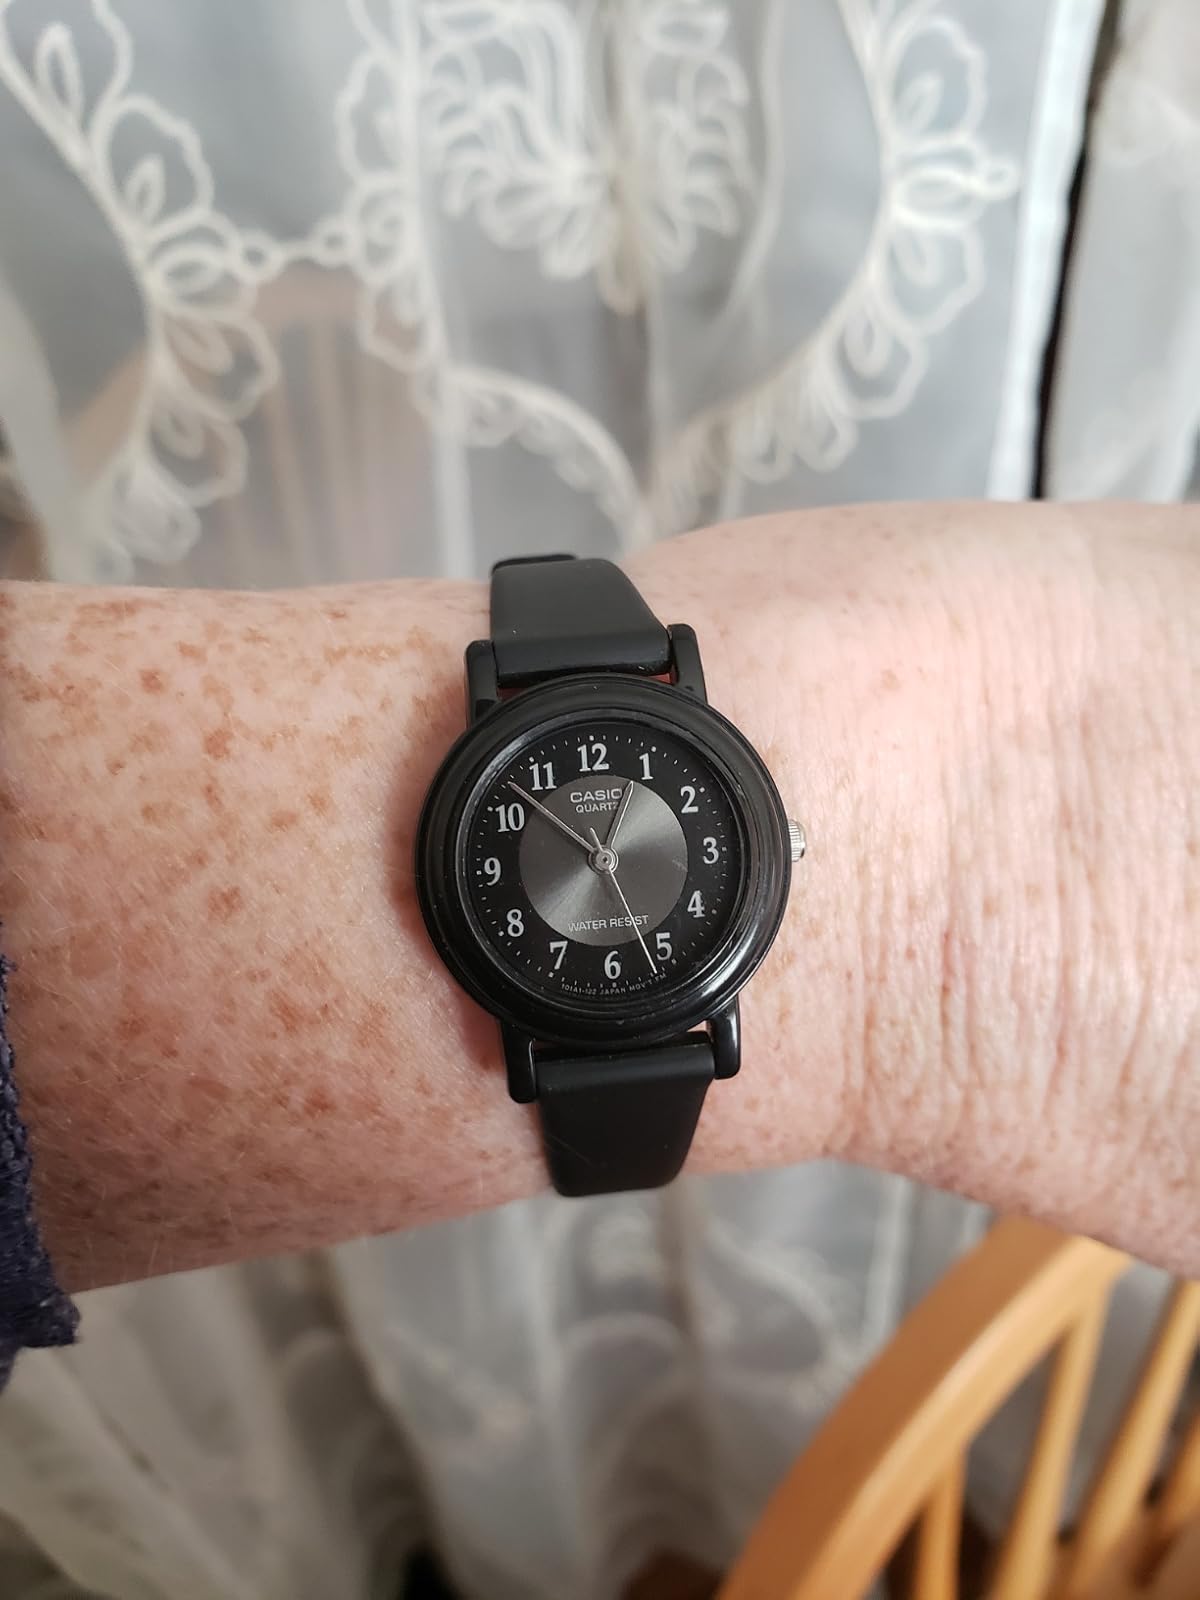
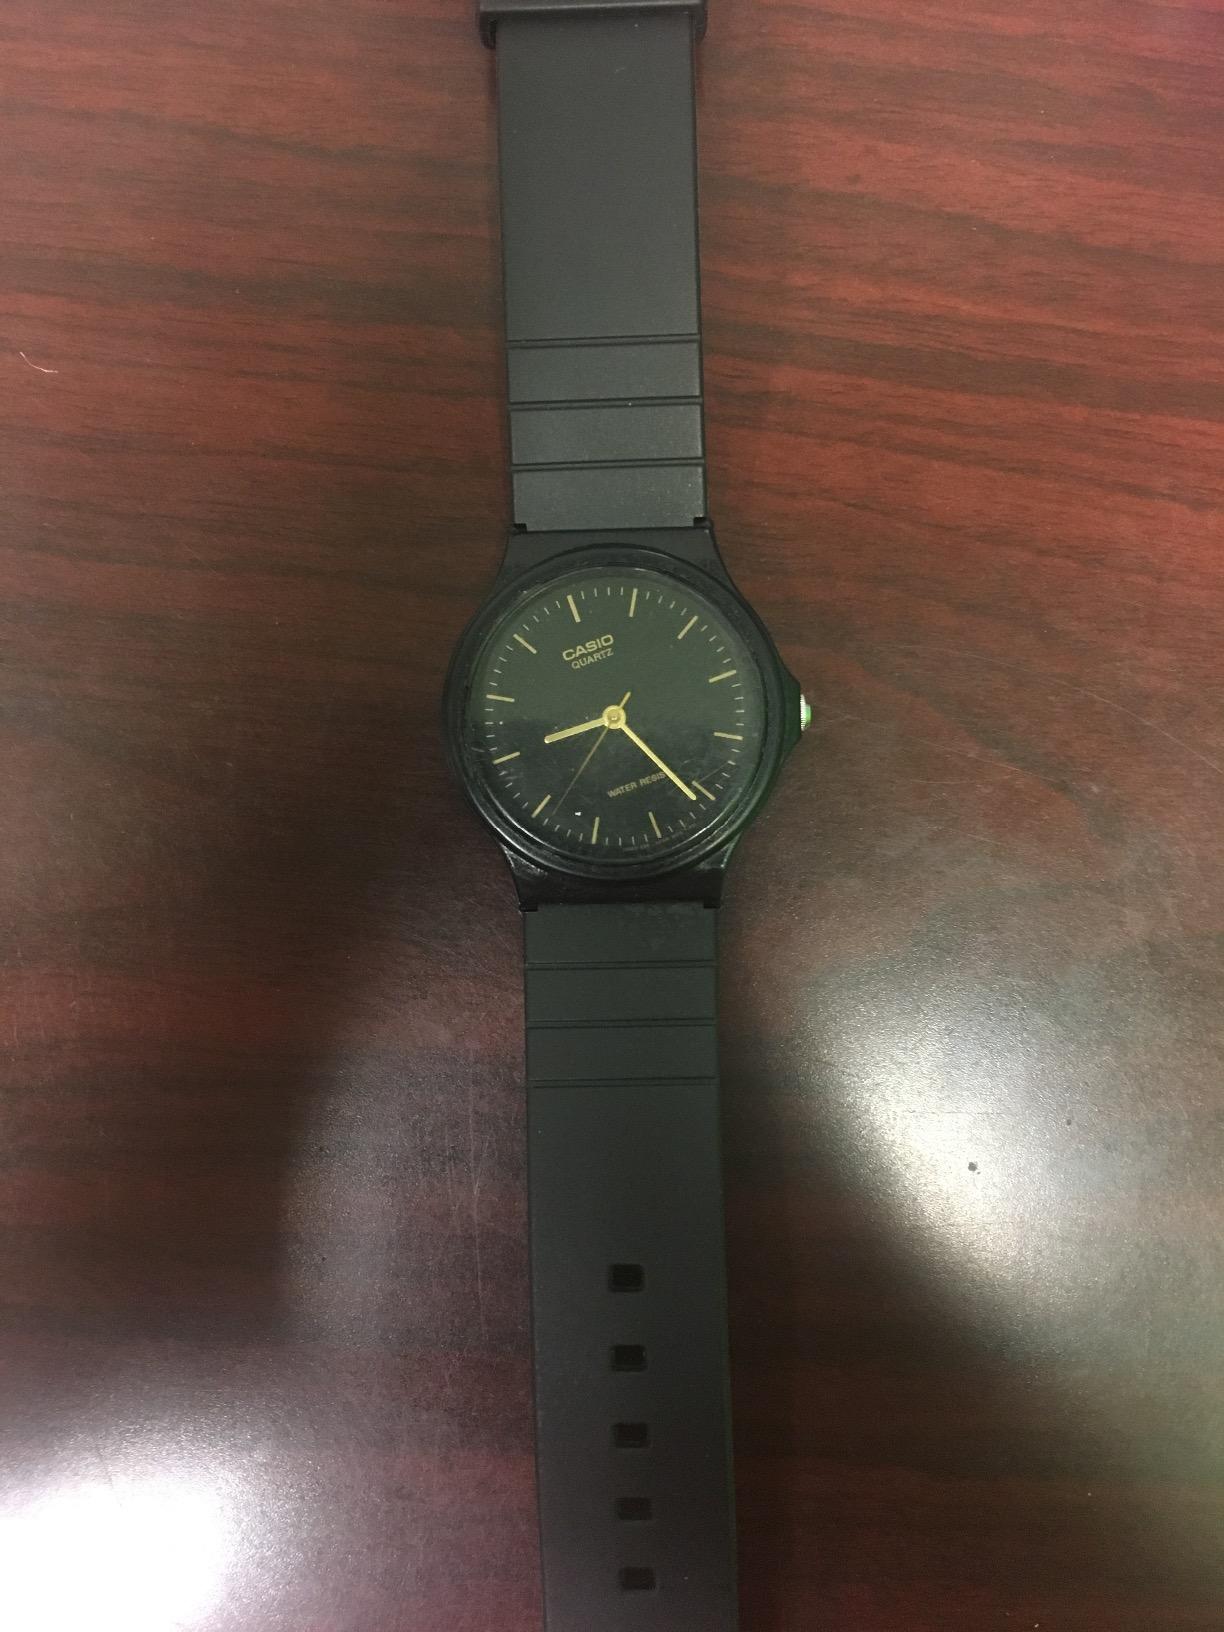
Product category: accessories_watch
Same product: no